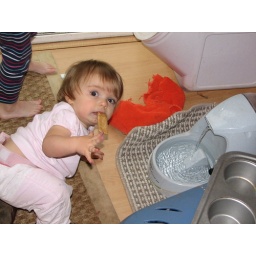
Caught red handed in the water dish